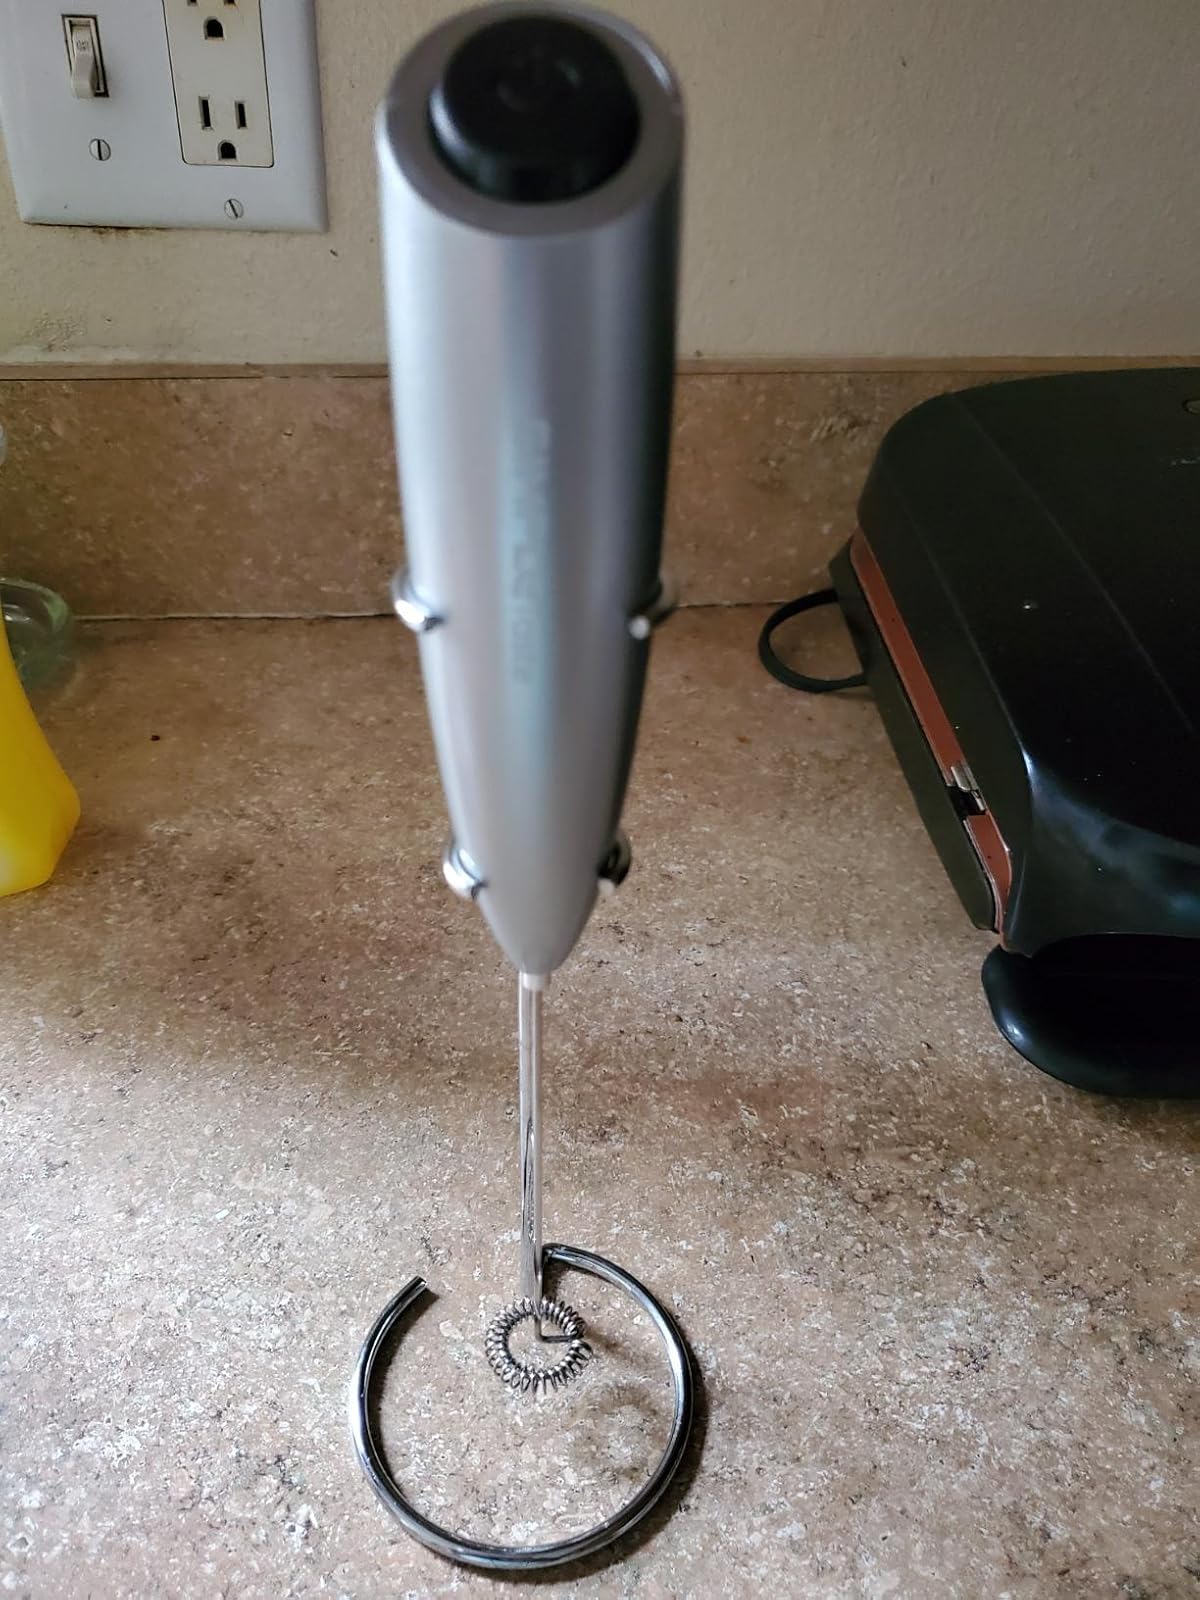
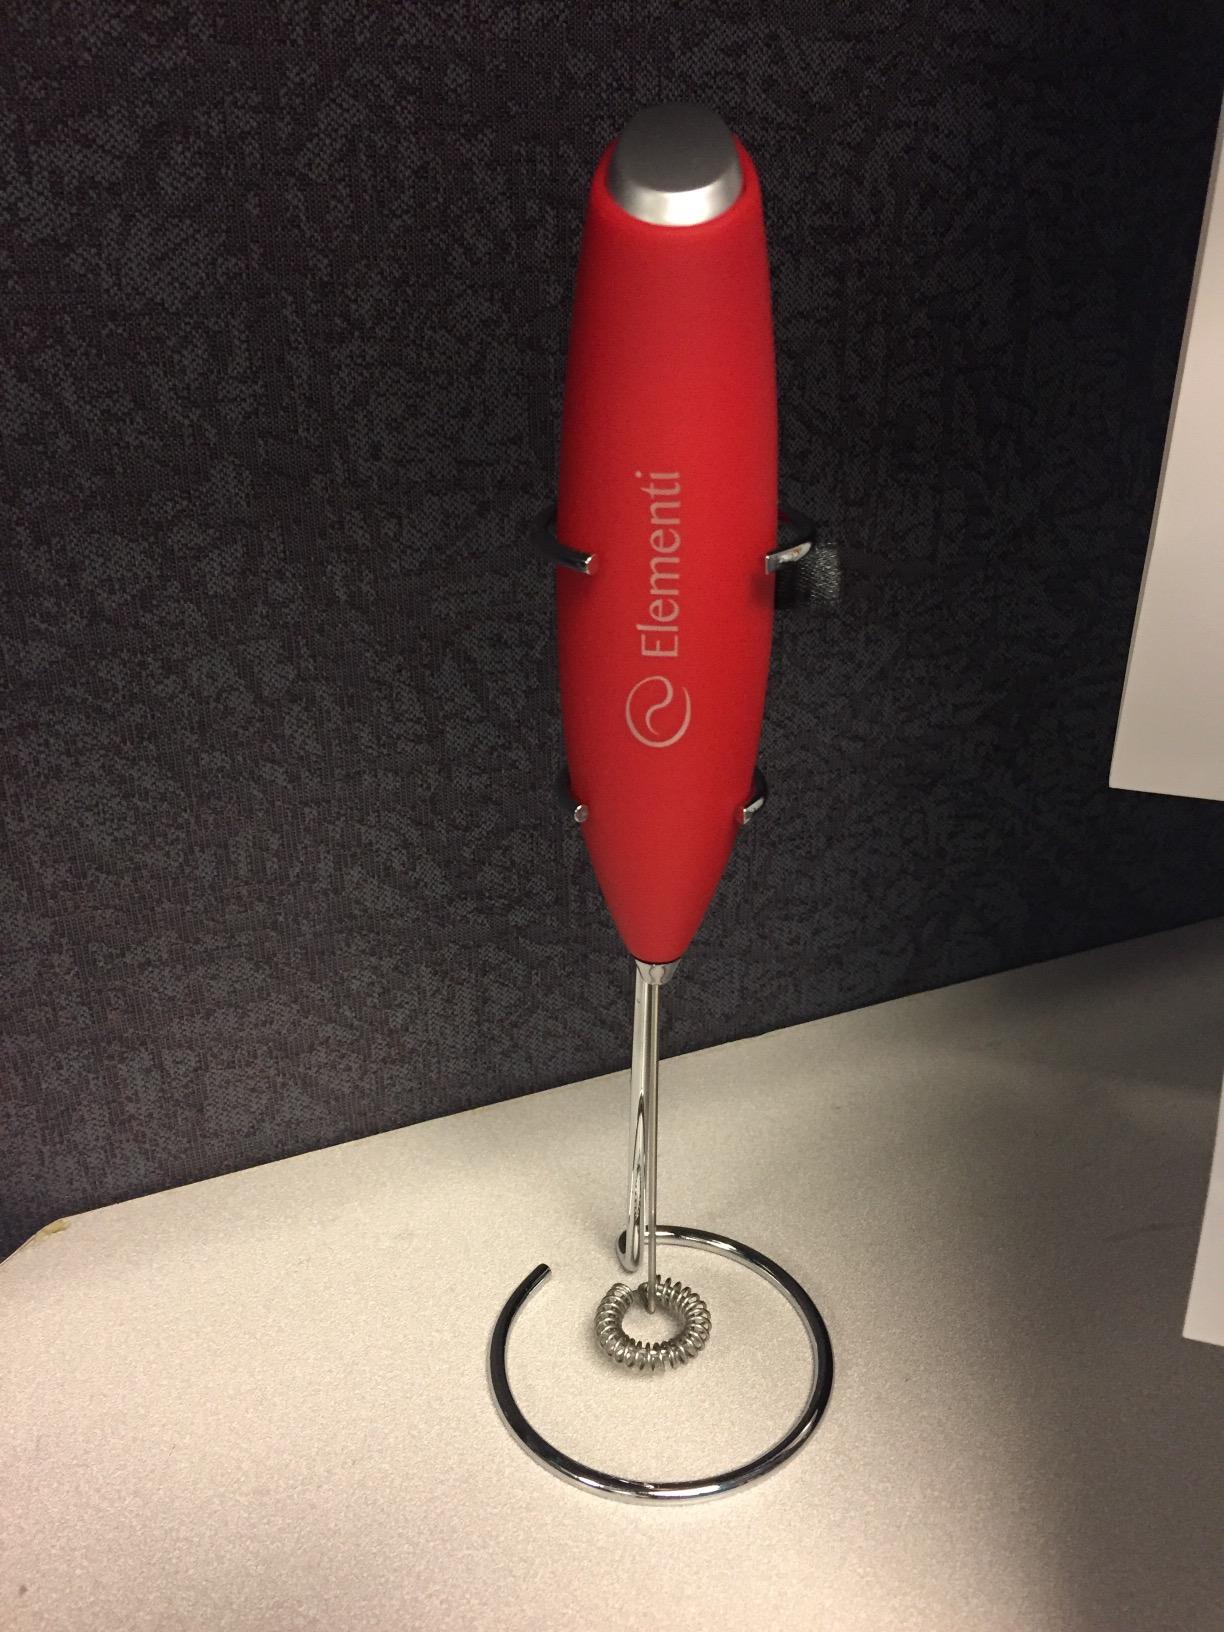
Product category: items_mixer
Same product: no